Drogheda (barony)

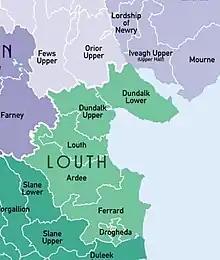
Baronies of Louth

Drogheda is a barony in County Louth, Ireland.